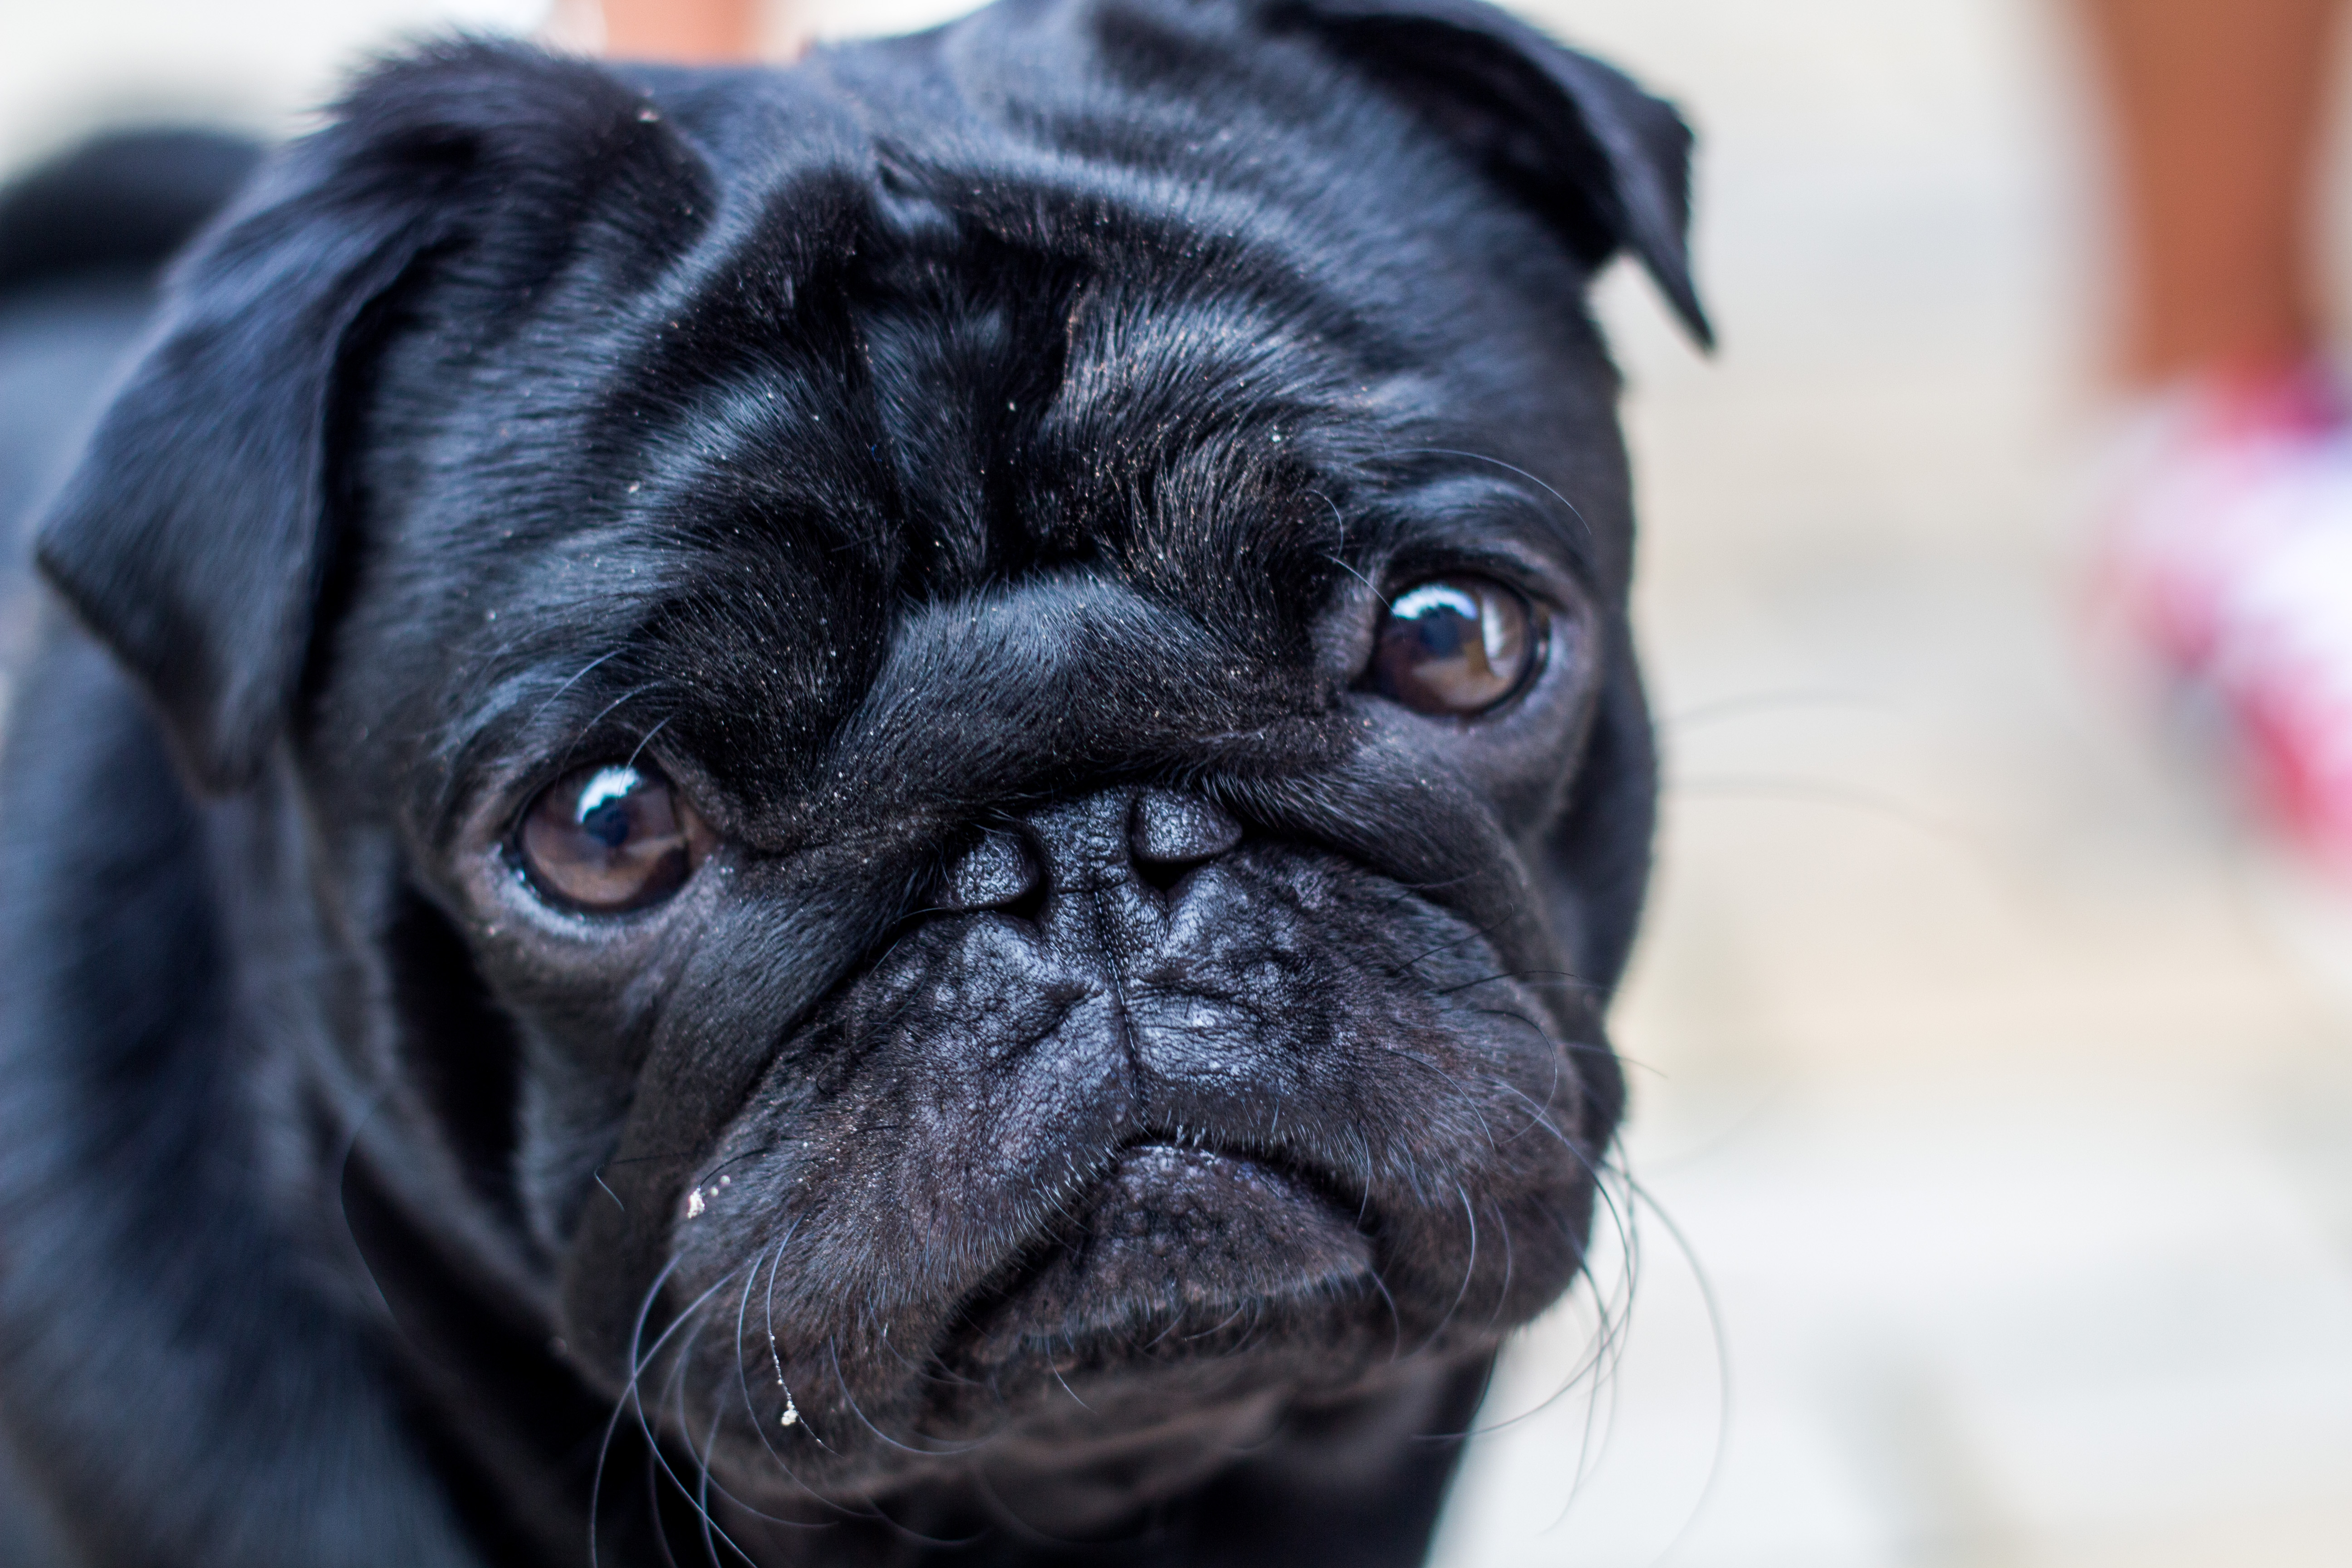
dog, black, eyes, beauty, head, pug, eye, dog breed, carnivore, companion dog, fawn, wrinkle, whiskers, snout, ear, grass, toy dog, working animal, dog collar, sporting group, canidae, collar, non sporting group, fur, plant, ancient dog breeds